Battle of Solferino

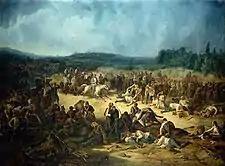
Henry Dunant at Solferino

The battle started at Medole around 4 am. Marching towards Guidizzolo, the 4th Corps encountered an Austrian infantry regiment of the Austrian 1st Army. General Niel immediately decided to engage the enemy and deployed his forces east of Medole. This move prevented the three corps (III, IX and XI) of the Austrian 1st Army from aiding their comrades of the 2nd Army near Solferino, where the main French attacks took place.